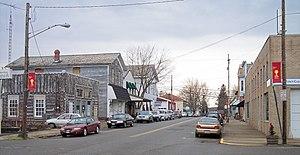
La ville américaine de Bolivar est située dans le comté de Tuscarawas, dans l’Ohio. En 2010, sa population s’élevait à 994 habitants.